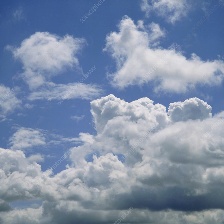
Cloud type: Cumulus